Ashok Kumar

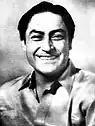
Ashok Kumar portrait

Ashok Kumar was born Kumudlal Ganguly into a Bengali Brahmin family in Bhagalpur, Bengal Presidency, British India (present-day Bihar, India). His father, Kunjlal Ganguly, was a lawyer while his mother, Gouri Devi, was a housewife. Kumudlal was the eldest of four children. His only sister, Sati Devi, a few years younger than him, was married at a very young age to Sashadhar Mukherjee and became the matriarch of a large "film family". Next was his brother, Kalyan, 16 years younger (b.1927), who later took the screen name Anoop Kumar. Youngest of all was Abhas (b.1929), whose screen name was Kishore Kumar, who became a phenomenally successful playback singer in Hindi films. Although the eldest by several years, Kumudlal outlived all his siblings. In fact, he stopped celebrating his birthday after his youngest brother, Kishore, died on that day in 1987.